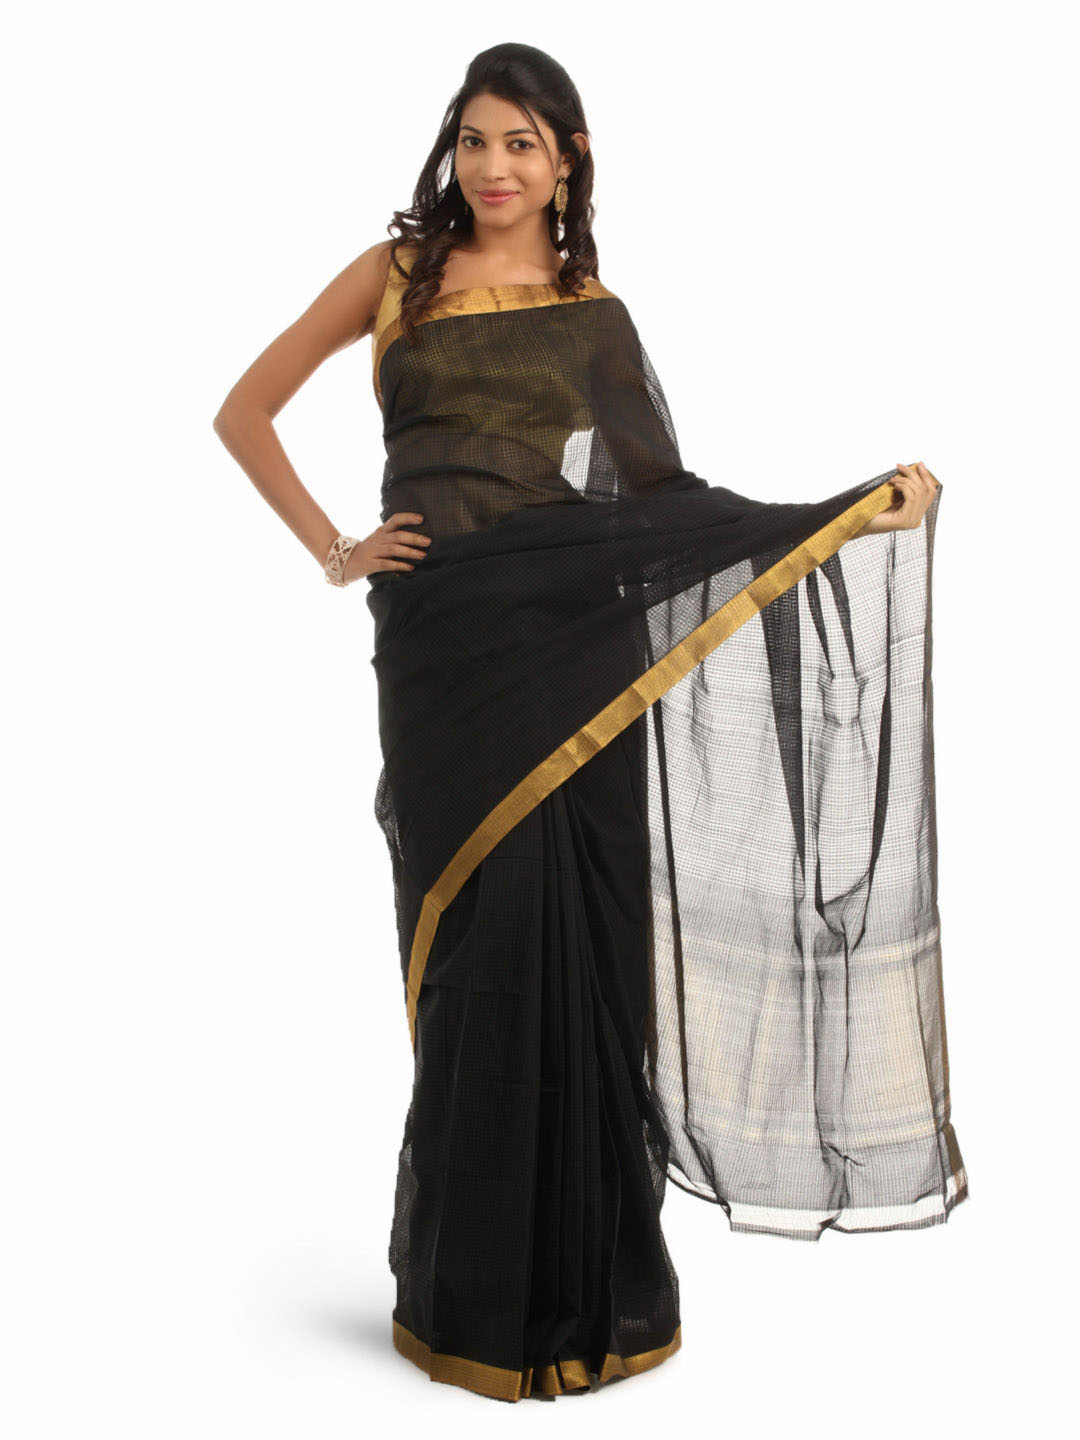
Fabindia Black Mangalagiri Saree
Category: Apparel / Saree / Sarees
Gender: Women
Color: Black
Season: Summer 2012
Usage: Ethnic